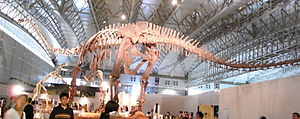
Mamenchisaurus
Skelet af M. sinocanadorum i Japan.
Skelet af M. sinocanadorum i Japan.
Mamenchisaurus var en slægt af dinosaurer blandt sauropoderne, der inkluderer adskilliger arter, der er kendt for deres usædvanligt lange halse, som udgjorde omkring halvdelen af kroppens længde. De levede i perioden fra omkring 160 til 145 millioner år siden fra Oxfordium til Tithonium i slutningen af jura-perioden i Kina, og de største arter har muligvis været helt op mod 35 m lange og vejet mellem 50 og 75 tons.